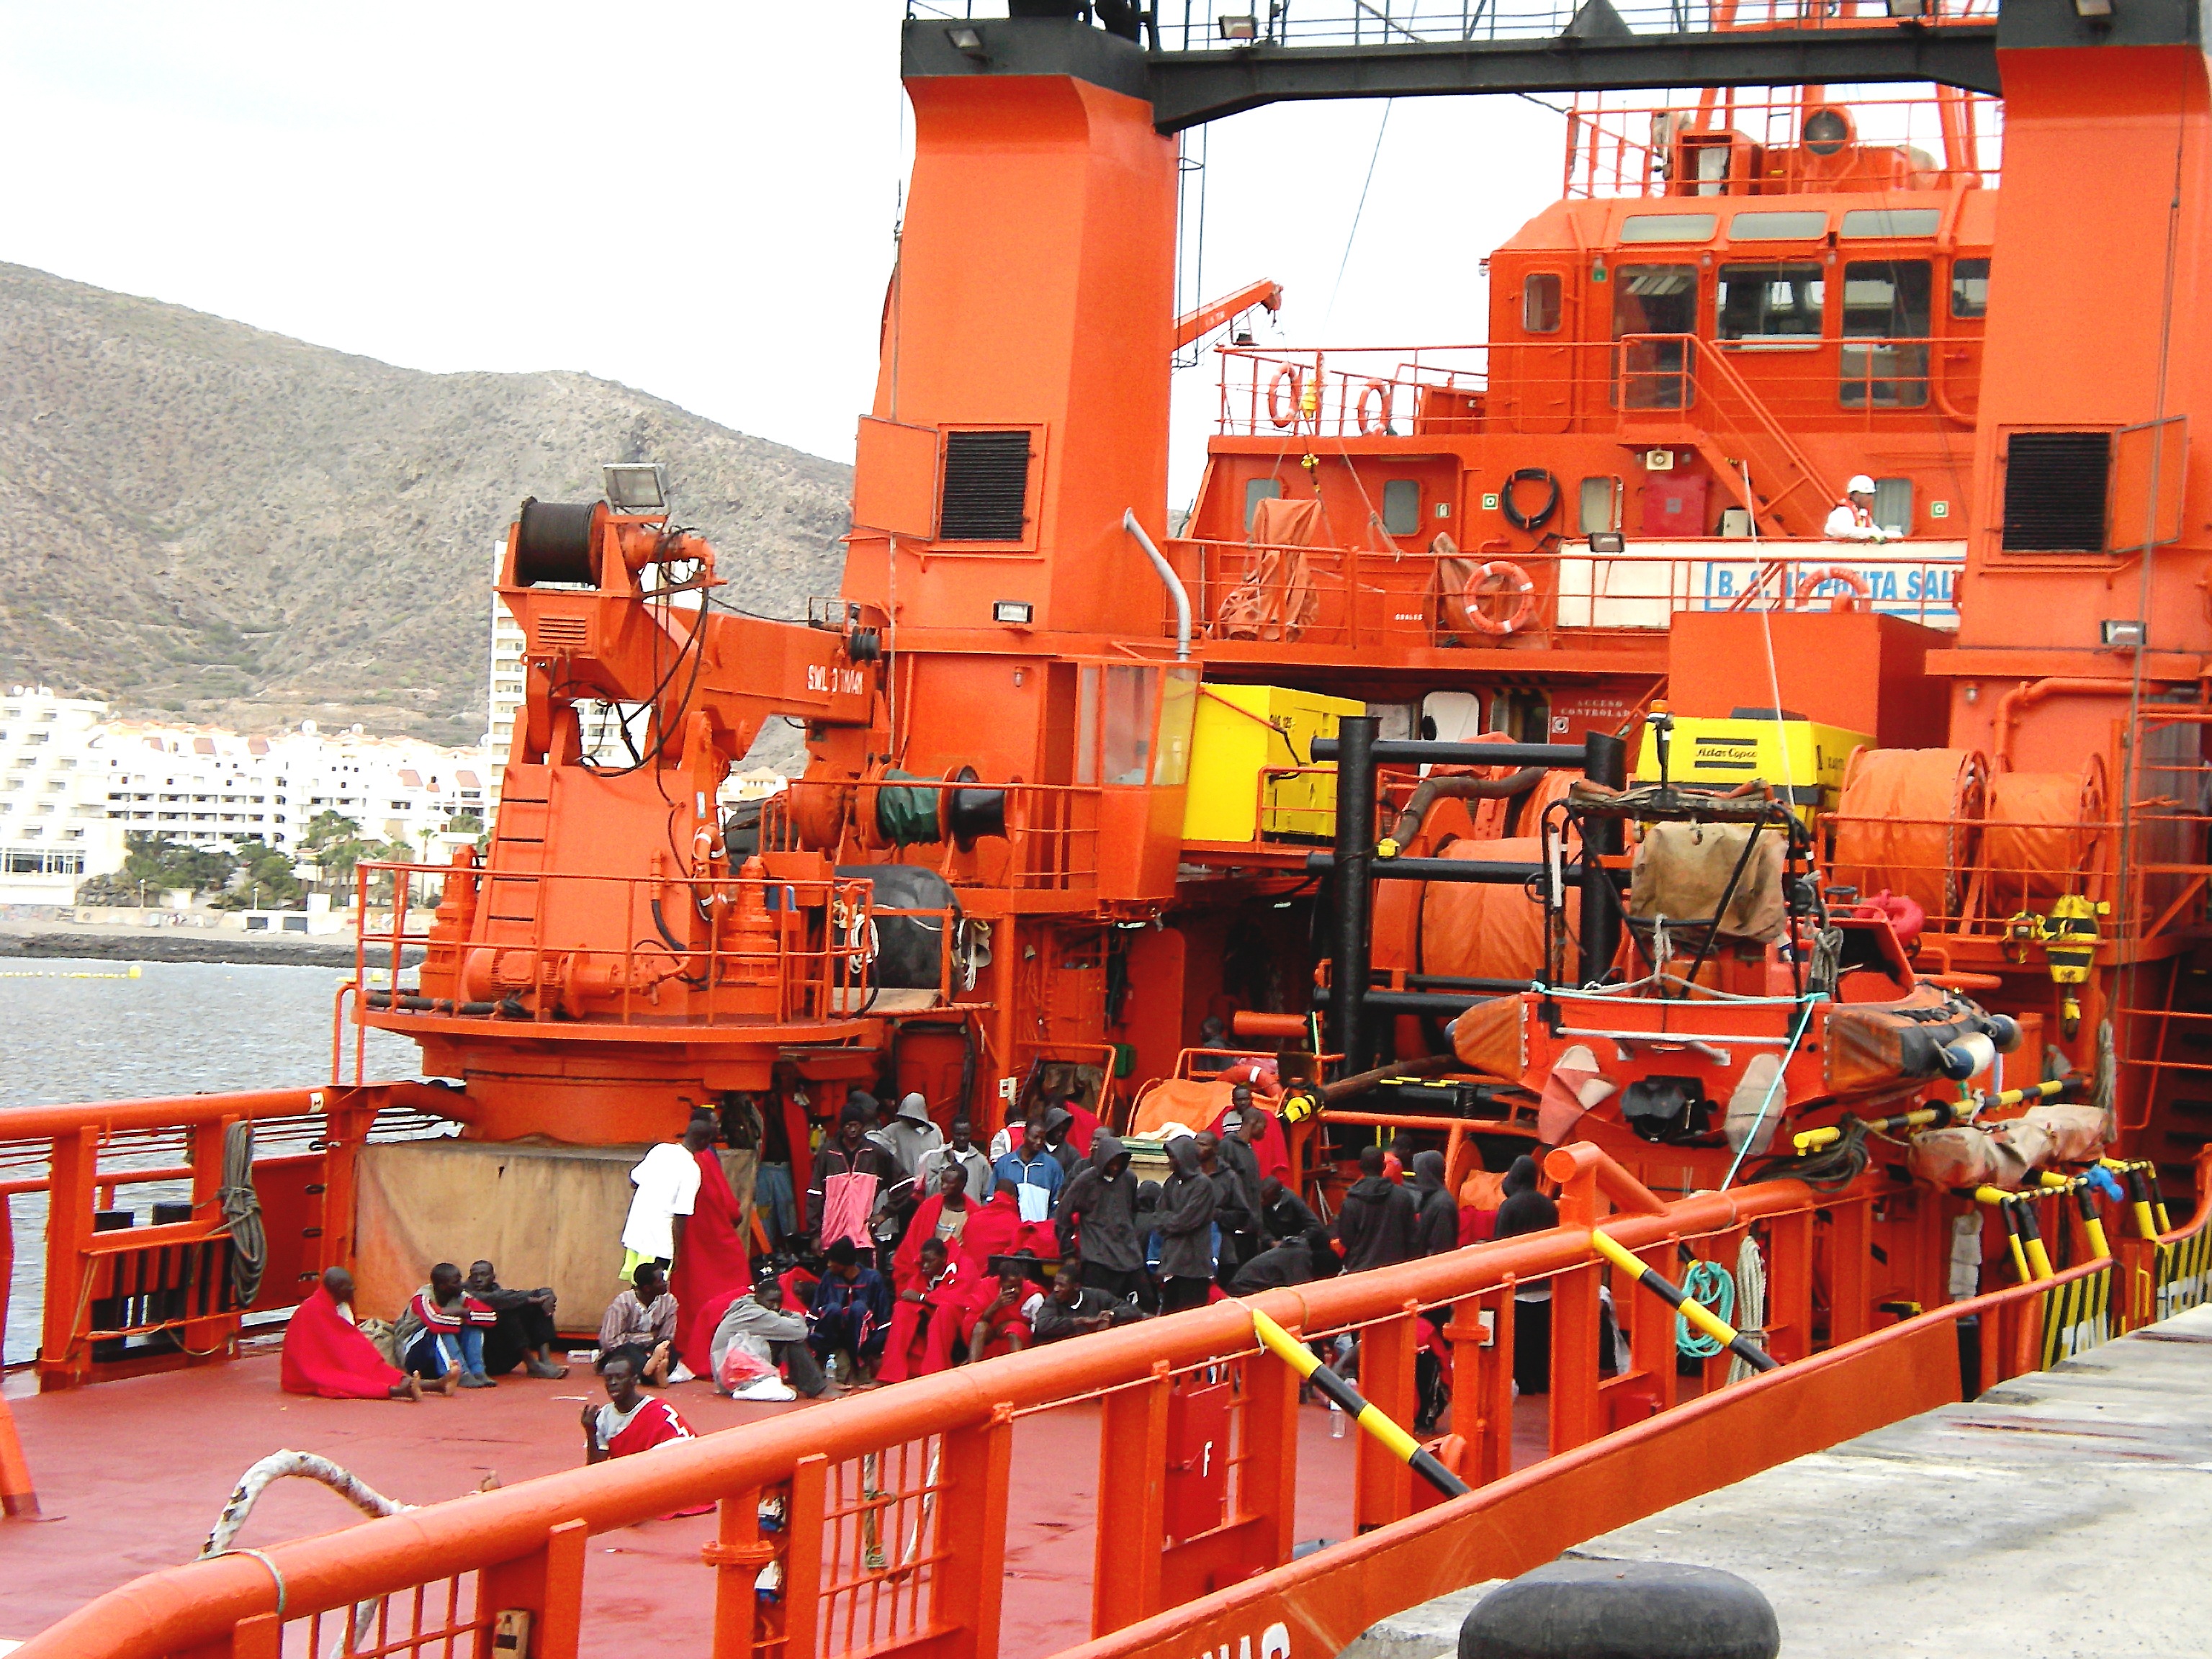
asphalt, transport, vehicle, machine, toy, emergency service, locomotive, fire department, crane, maritime, rescue, construction equipment, patera